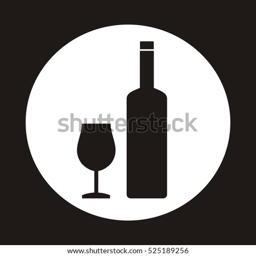
a vector illustration of a wine bottle and glass